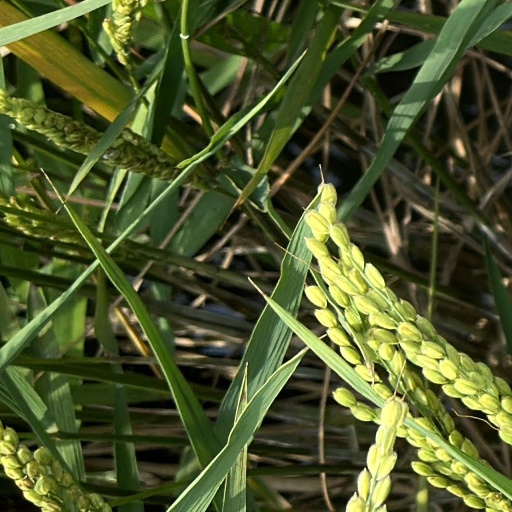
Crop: rice